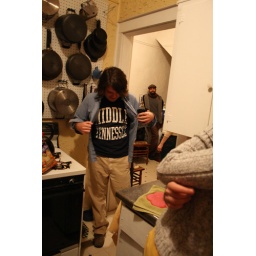
another blue raider in the house